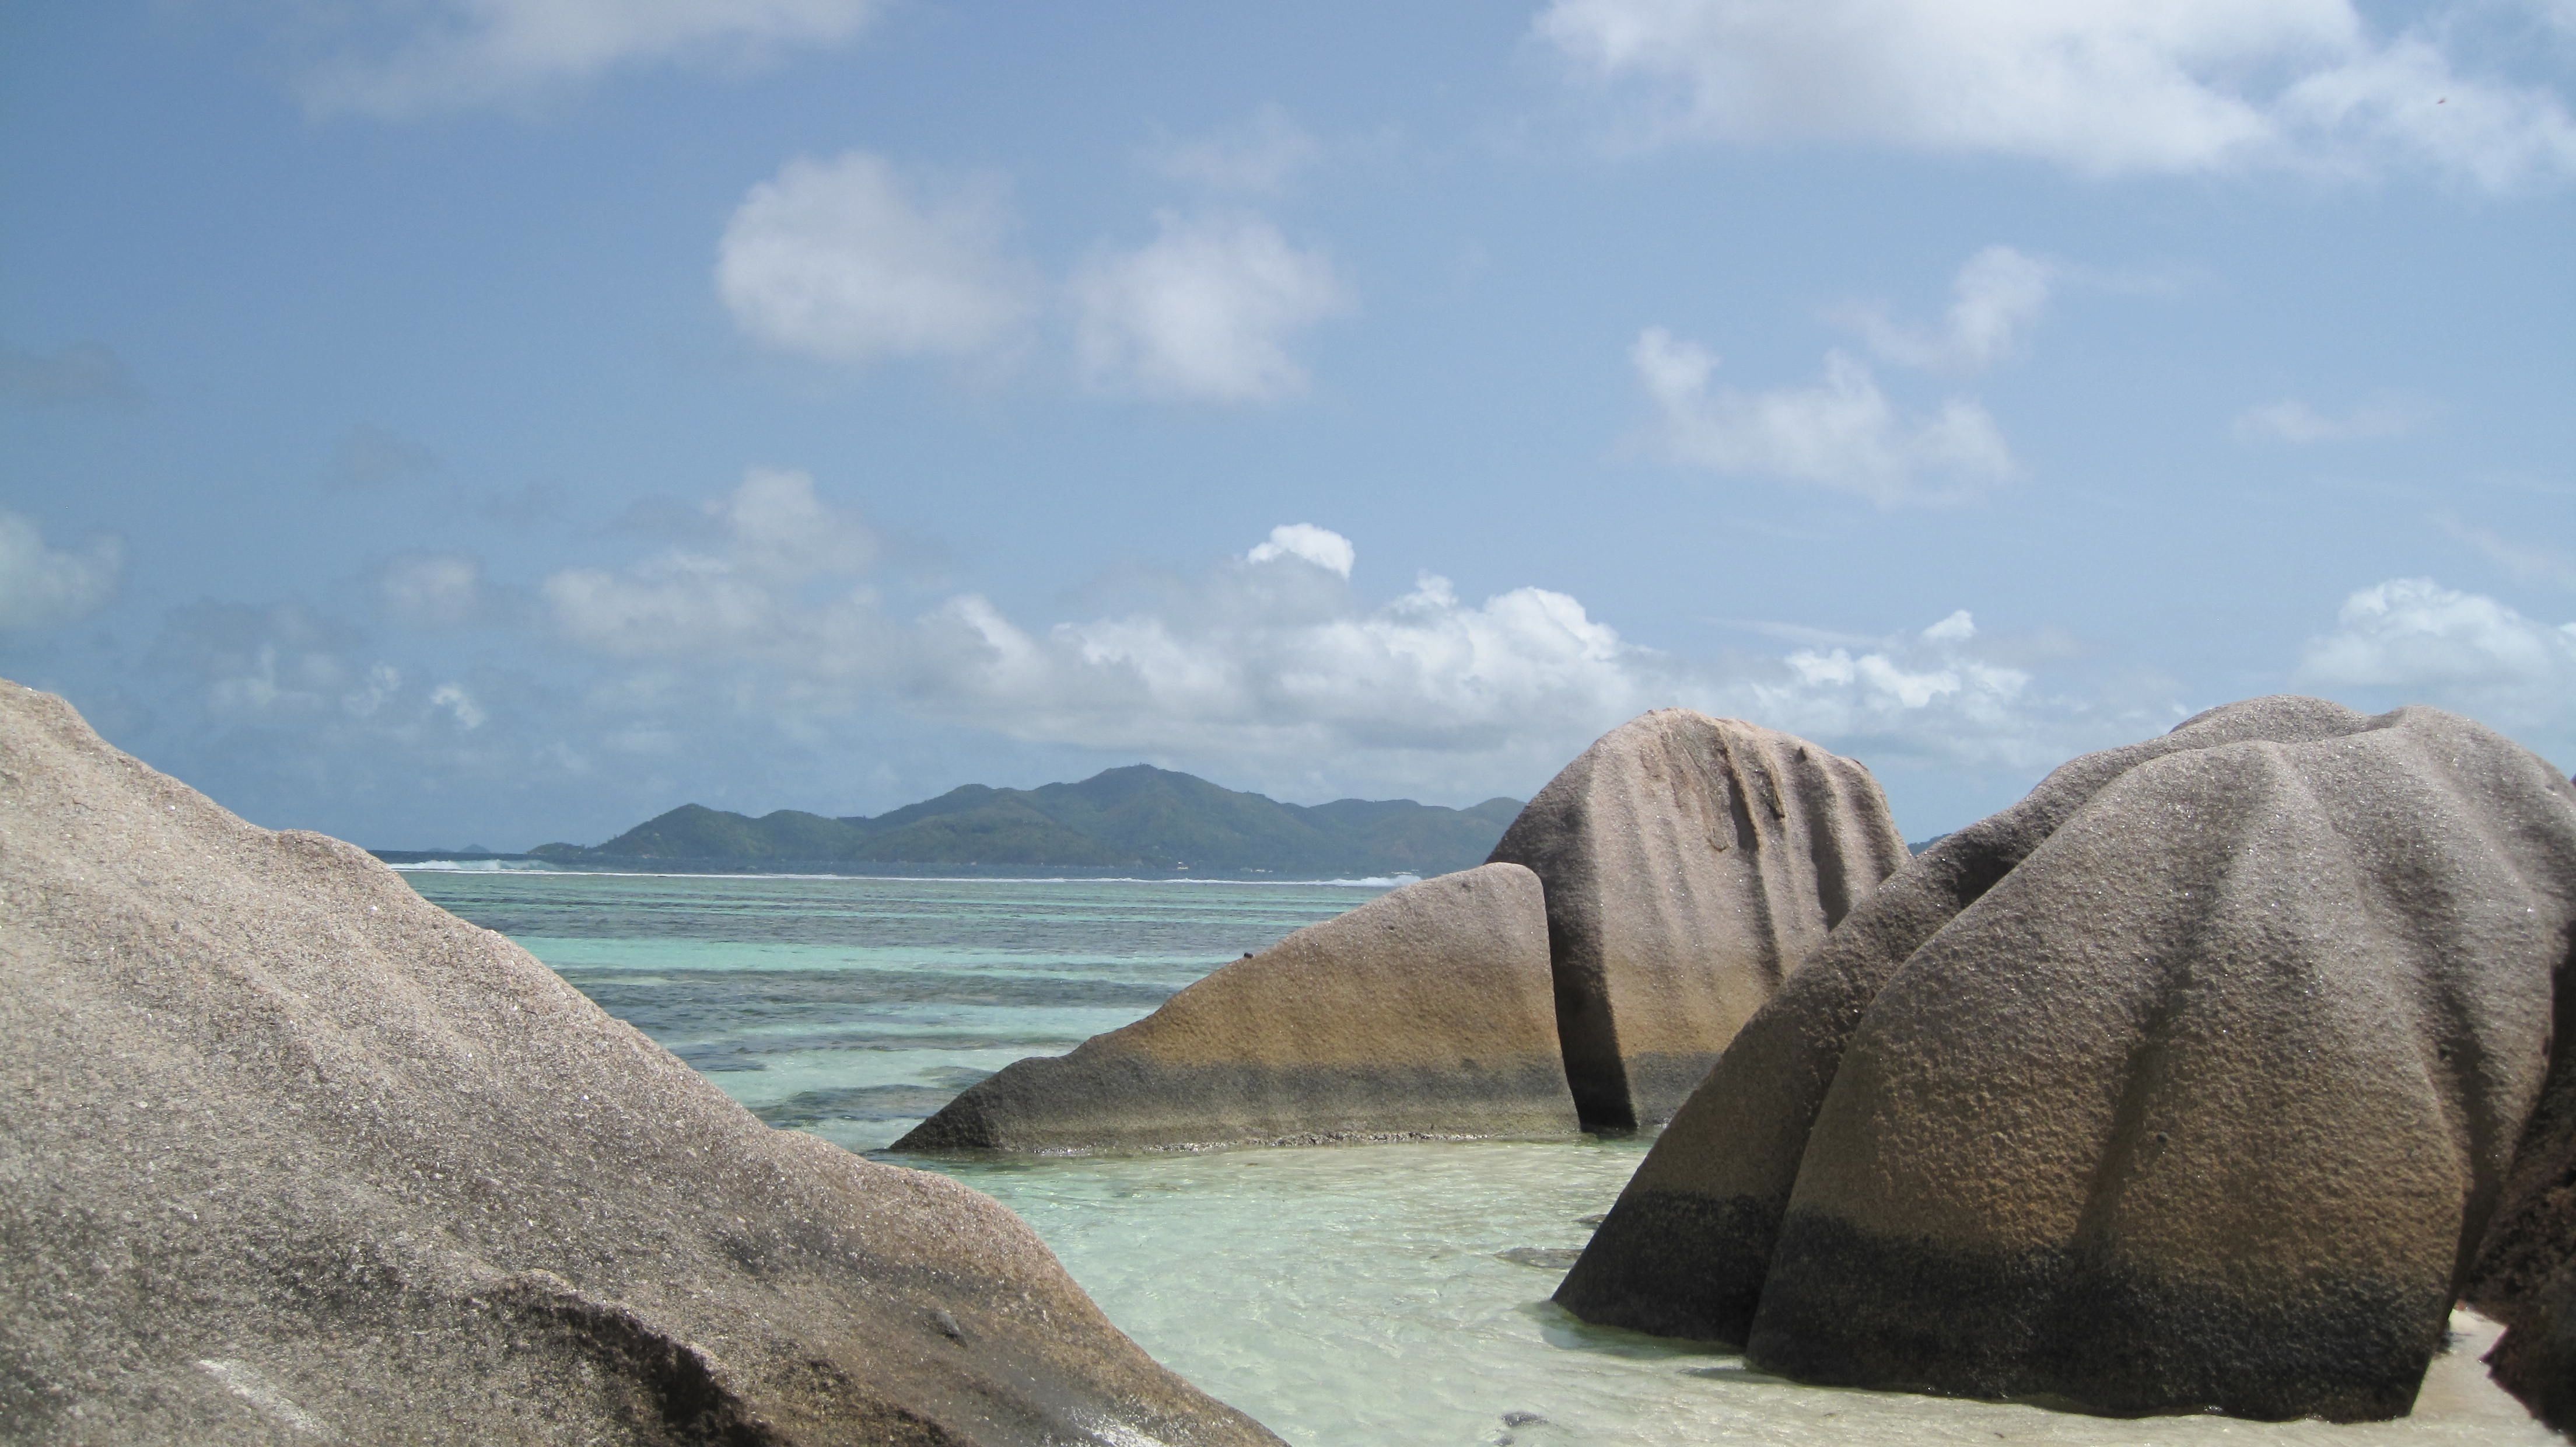
beach, sea, coast, water, sand, rock, ocean, shore, cliff, bay, island, terrain, material, geology, badlands, cape, indian ocean, seychelles, granite rock, la digue